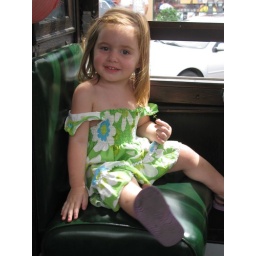
all in green (even the tiny flower in her hand)